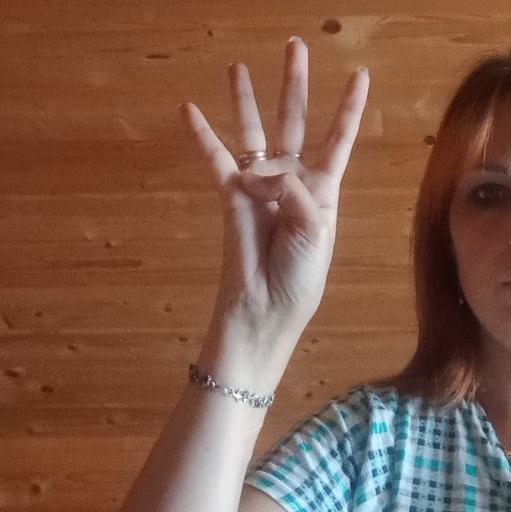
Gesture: four